History of the Cyclades

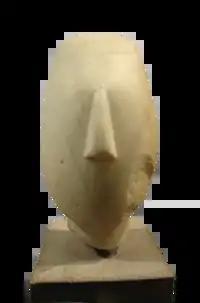
Head of a female figure, Keros-Syros culture, Early Cycladic II (2700–2300 BC), Louvre.

At the end of the 19th century, following the earlier work of antiquaries such as Theodore Bent on Antiparos in 1884, the Greek archaeologist Christos Tsountas, having assembled various discoveries from numerous islands, suggested that the Cyclades were part of a cultural unit during the 3rd millennium BC: the Cycladic civilisation, dating back to the Bronze Age. It is famous for its marble idols, found as far as Portugal and the mouth of the Danube, which proves its dynamism.